Luapula Province

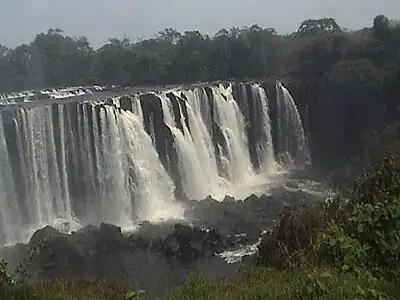
Stream of water gushing out from a falls

Lumangwe Falls located in Mporokoso District, Ntumbacushi Falls in Kawambwa district, Kabwelume Waterfalls on the Kalungwishi River, Mumbuluma Falls in Mansa, Mumbotuta Waterfalls in the confluence of Mumbotuta streams and Luapula River, Kundabwika Waterfalls, Chilongo Waterfalls located from Kawambwa boma are the major water falls in the province. Other major picnic areas in the Province are the Samfya Beach in Lake Bangweulu, the shores of Lake Mweru in Chienge District, and the Nchelemge Beach in Lake Mweru. Lusenga Plain National Park and Bangweulu Wetlands are the major wildlife areas in the province. Lake Mweru, Luapula River, Lake Bangweulu and its wetlands have exotic bird life, aquatic animals and fish.